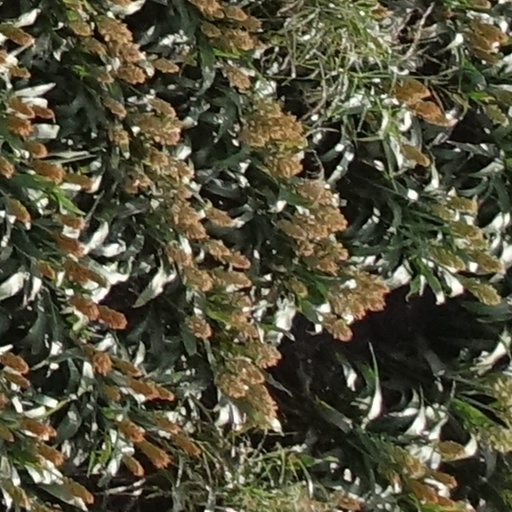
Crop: sorghum